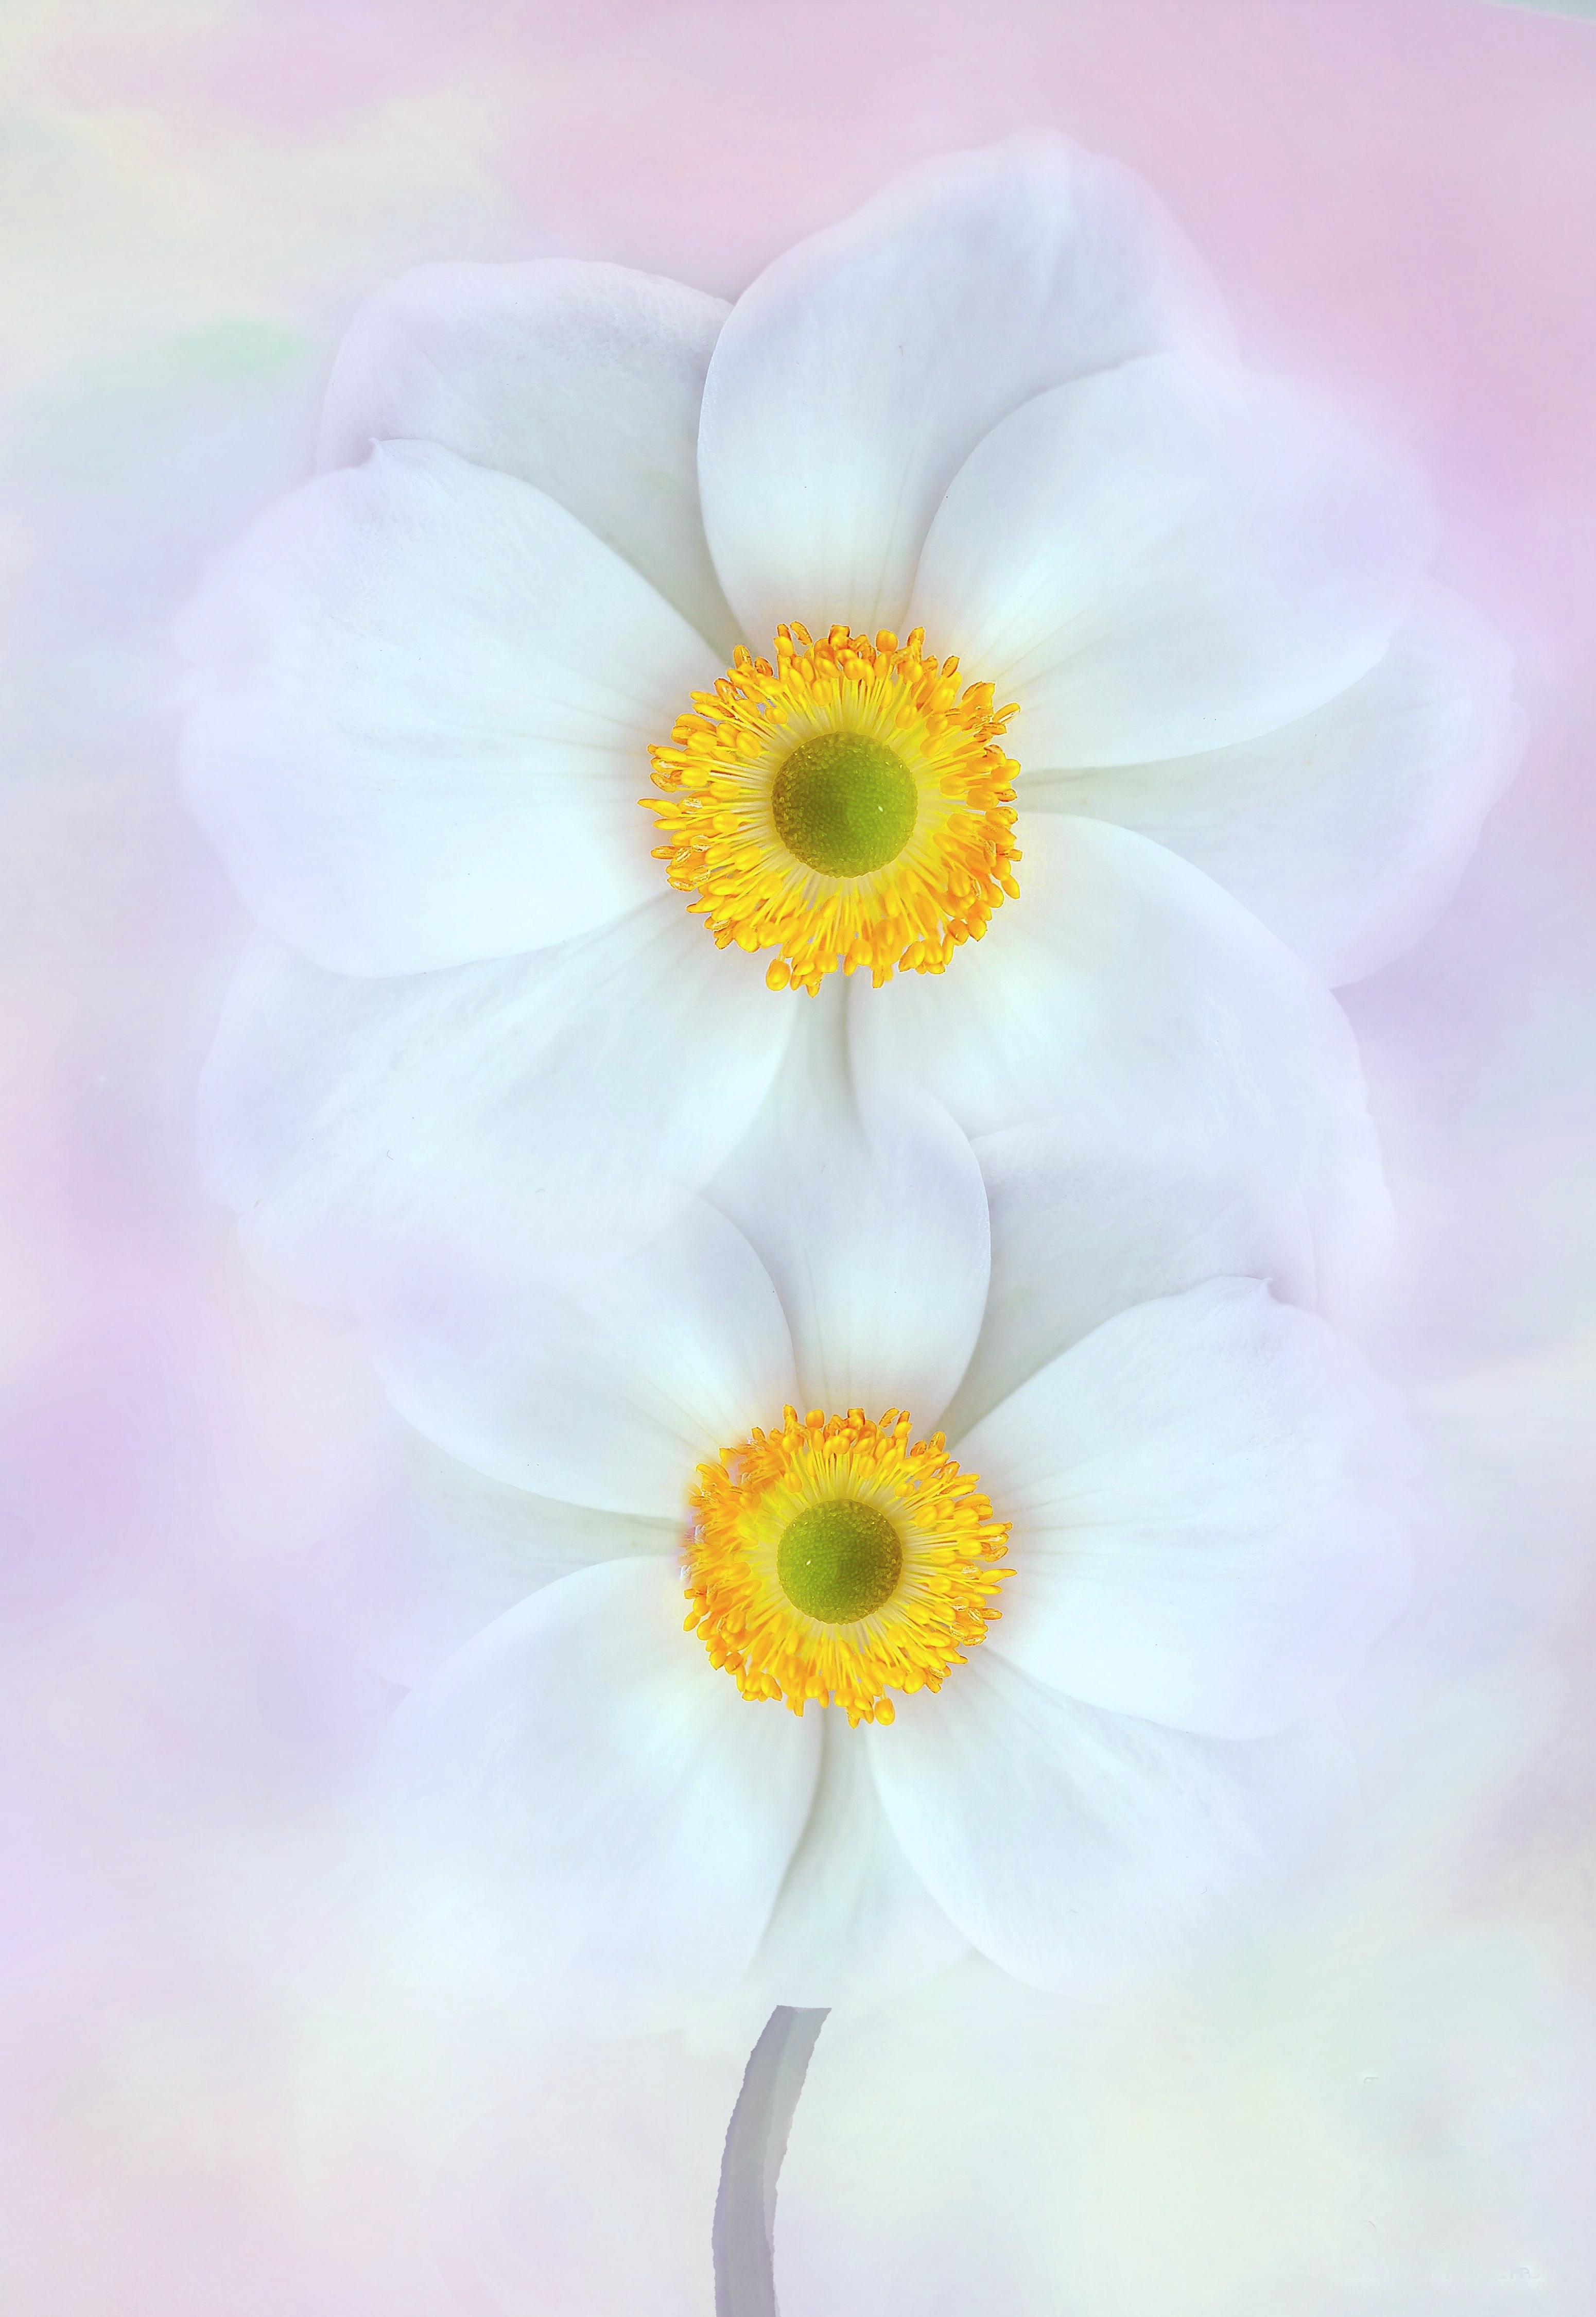
nature, blossom, plant, white, flower, petal, bloom, summer, orange, spring, macro, yellow, garden, pink, close, flora, flowers, close up, art, digital, anemones, digital art, tender, filigree, macro photography, artistically, flowering plant, daisy family, delicate flower, flower bouquet, flower macro, land plant